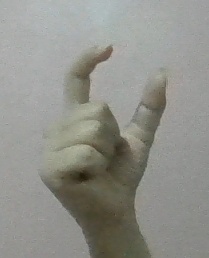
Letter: nun